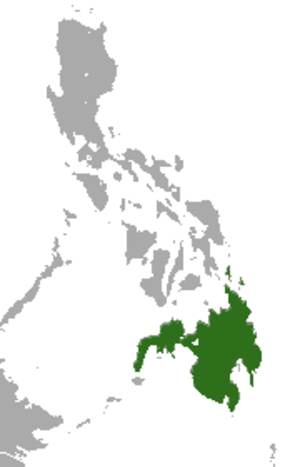
Le Toupaye des Philippines ou Toupaye de Mindanao ou encore Urogale D'Everett est une espèce de scandentien de la famille des Tupaiidae.